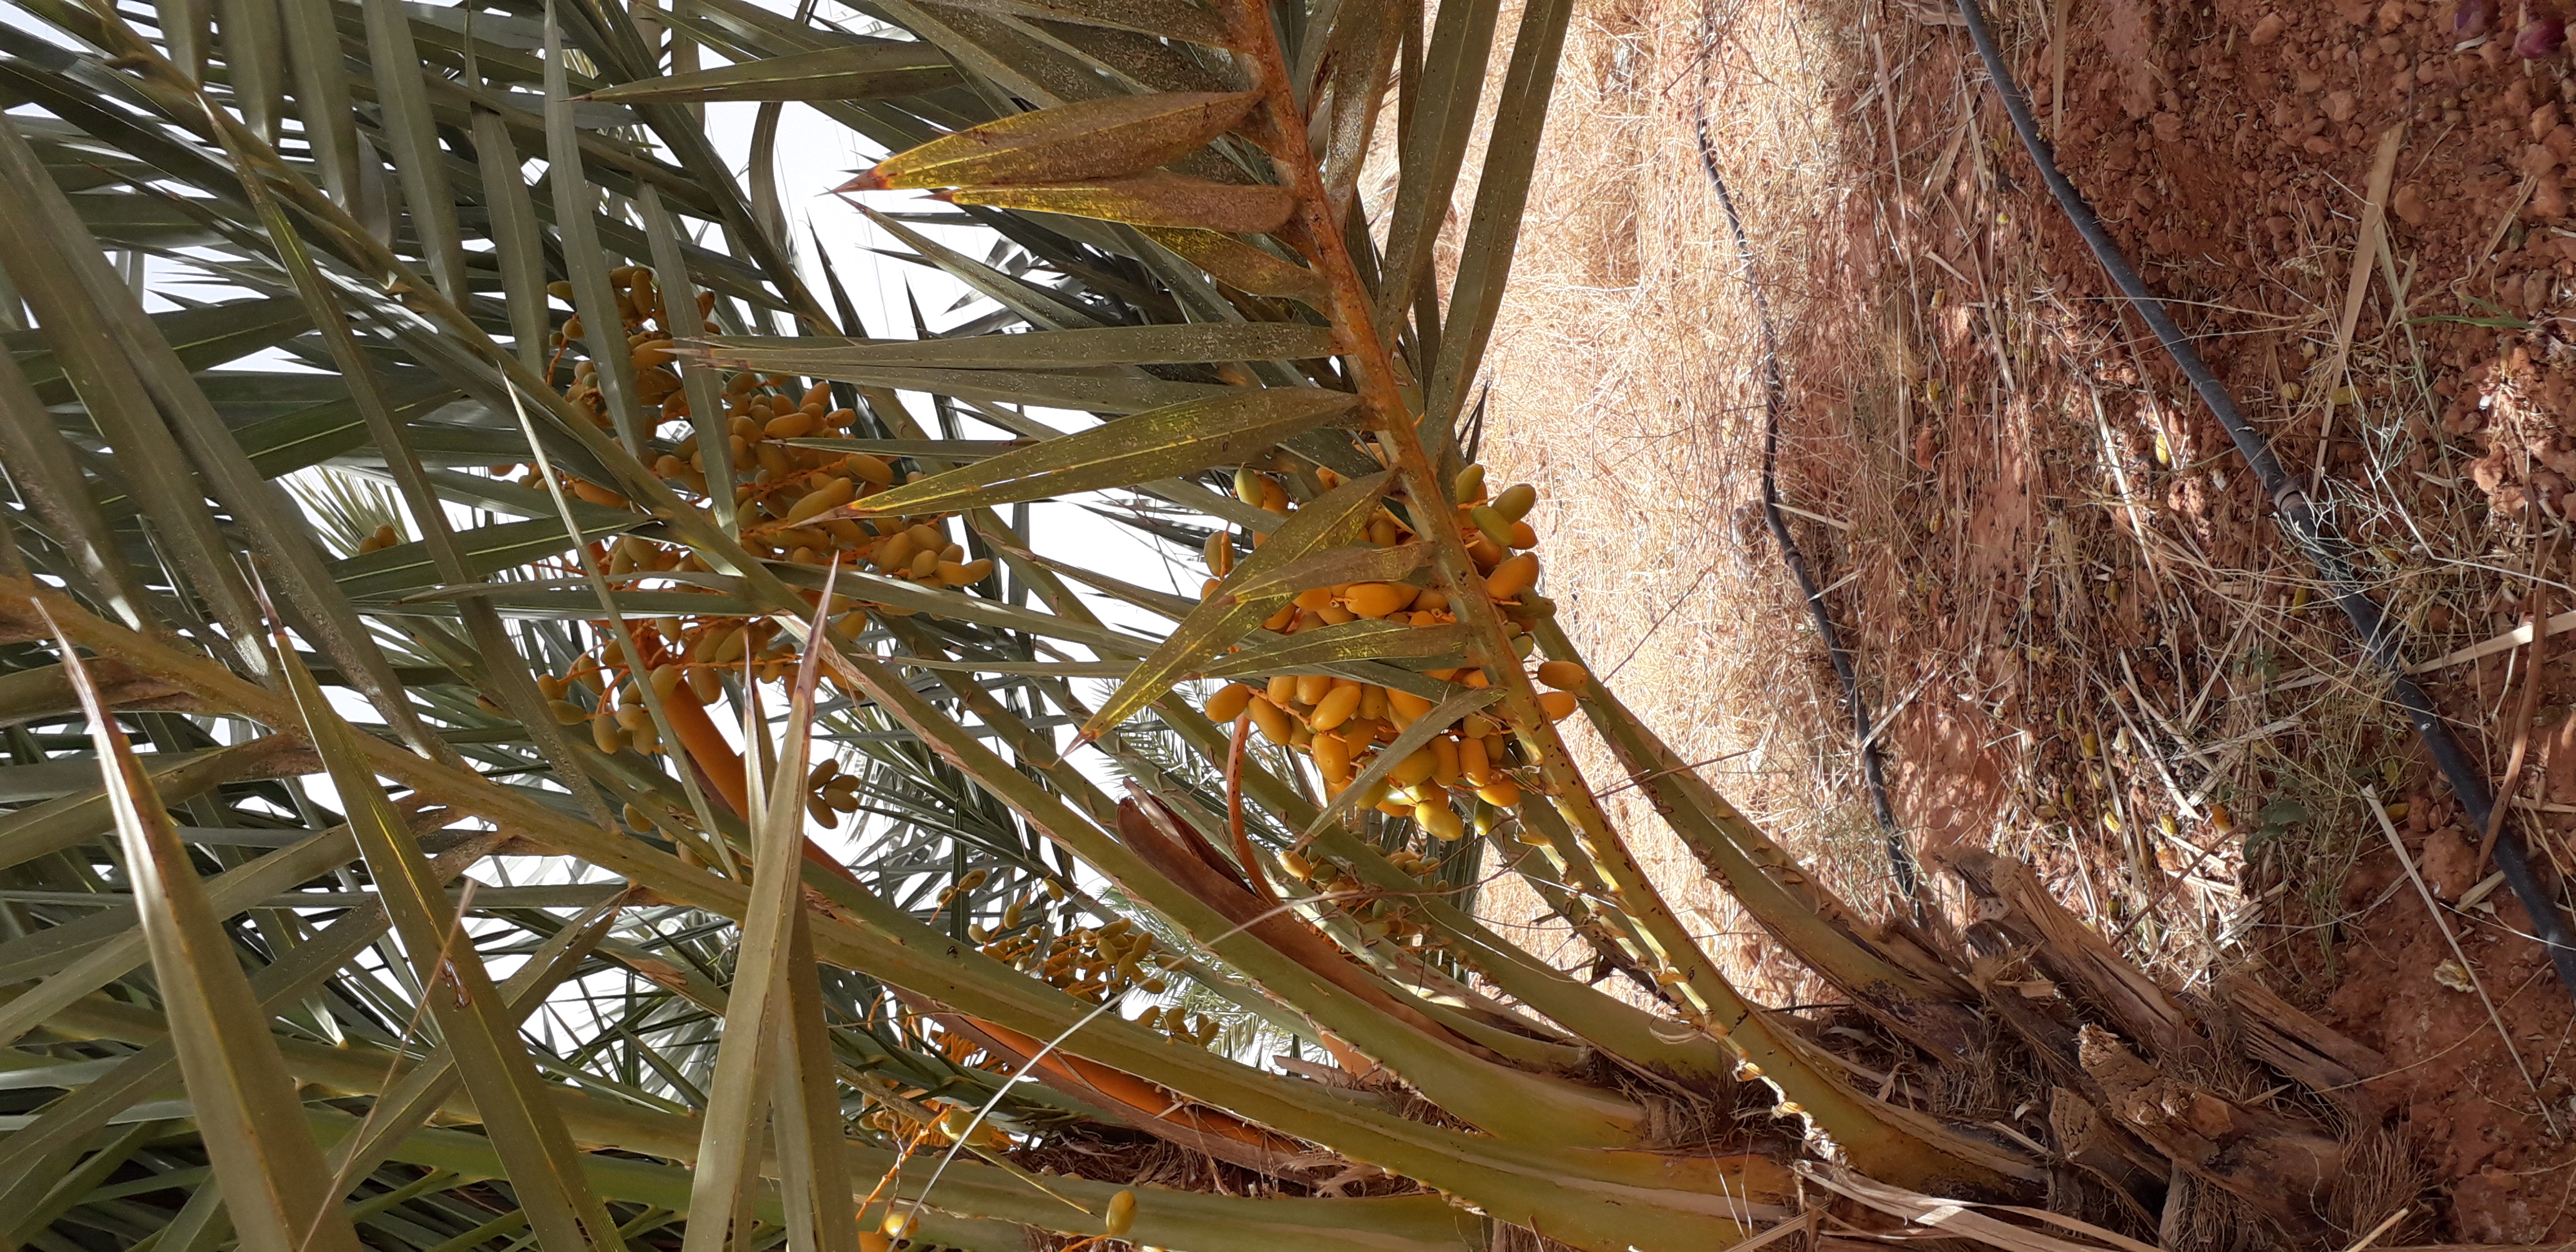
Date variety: kholt